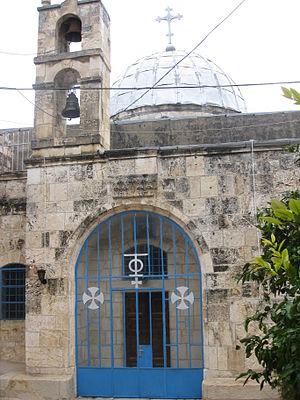
Le quartier chrétien est l'un des quatre quartiers de la vieille ville de Jérusalem. Le quartier où vivent des arabes chrétiens de Palestine est situé dans la partie nord-ouest de la vieille Jérusalem où l'on trouve le Saint-Sépulcre, la Mosquée d'Omar et le Muristan. Cet article ne traite pas des Arméniens, bien qu'étant très majoritairement chrétiens, puisque la communauté arménienne de Jérusalem a une histoire particulière qui précède même la naissance du christianisme ; de fait, ils ont développé leur propre quartier. La basilique du Saint-Sépulcre est l'église la plus vénérable pour les chrétiens de toutes les confessions se trouvant à Jérusalem. En second lieu pour les catholiques, on trouve aussi la co-cathédrale latine du patriarcat latin de Jérusalem, près de la porte de Jaffa, où se rendirent les papes Paul VI, Jean-Paul II et Benoît XVI.
L’église Saint-Jean-Baptiste de Jérusalem est une église grecque orthodoxe du Vᵉ siècle, qui se trouve au Muristan, dans le quartier chrétien de la Vieille Ville.